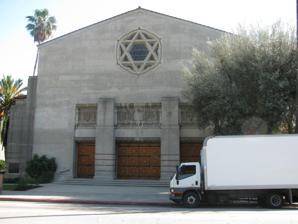
Building: Temple Israel of Hollywood
Country: United States of America
Year built: 1948
Reform Jewish synagogue in Los Angeles, California, US For similarly named synagogues, see Temple Israel . This article may be written from a fan's point of view , rather than a neutral point of view . Please clean it up to conform to a higher standard of quality, and to make it neutral in tone. ( January 2024 ) ( Learn how and when to remove this message ) Temple Israel of Hollywood The synagogue building, in 2009 Religion Affiliation Reform Judaism Ecclesiastical or organisational status Synagogue Leadership Rabbi Mari Chernow Status Active Location Location Hollywood Boulevard , Hollywood , Los Angeles , California Country United States Location in Los Angeles , California Geographic coordinates 34°6′5″N 118°20′57″W / 34.10139°N 118.34917°W / 34.10139; -118.34917 Architecture Architect(s) Samuel E. Lunden S. Charles Lee Type Synagogue architecture Date established 1926 (as a congregation) Completed 1948 Website tioh .org Temple Israel of Hollywood is a Reform Jewish congregation and synagogue , located in Hollywood , Los Angeles , California , in the United States. Founded in 1926, the congregation initially held services in the Hayakawa Mansion before the first Temple Israel building was established on Ivar Street under the leadership of Rabbi Isadore Isaacson. Temple Israel moved to its current location on Hollywood Boulevard in 1948. It has traditionally had a large number of film actors, writers, directors and producers as members. It is currently led by Senior Rabbi Mari Chernow. History Temple Israel was founded in 1926 by seven men, five of whom were prominent in the film industry, including Sol M. Wurtzel , Isadore Bernstein , and Edward Laemmle . They wanted to fill the need for social services and a house of worship for the Hollywood Jewish community. A former church on Ivar Street was purchased, and served the Temple over the next two decades before the size of the congregation necessitated a larger building. The current temple was built in 1948 and has been expanded several times. It was designed by architects Samuel E. Lunden, who also designed the Los Angeles Stock Exchange Building and interior of the St. Vincent de Paul Church and S. Charles Lee , the designer of the Hollywood Melrose Hotel and Tower Theatre . At the temple's dedication ceremony, a small orchestra played Poem Ancien , composed by Alexander Borisoff for cello and narrator. Edward G. Robinson narrated at the ceremony. Shortly after its founding, the Temple began staging its Midnight Show, a fundraiser that over the years saw such stars as Benny Rubin , Lucille Ball , Al Jolson , Eddie Cantor , Jack Benny , Milton Berle , Frank Sinatra , Judy Garland , Shirley MacLaine , and Lena Horne perform on behalf of the Temple. Rabbi Max Nussbaum served as Rabbi from 1943, until his death in 1974, after Rabbi Morton Bauman left to serve in World War II . Cantor Saul Silverman served alongside Nussbaum, and served the Temple for over 39 years. During Nussbaum's tenure Temple Israel established itself as a great friend of Israel , raising large sums for the fledgling state. Many famous speakers were also brought in to speak before the congregation including Rabbis Mordechai Kaplan , Leo Baeck , and Stephen S. Wise . Harry Belafonte , Leon Uris , and Theodore Bikel also spoke before the congregation; and in 1965 Martin Luther King Jr. gave a rousing speech from the bima. After the death of Rabbi Nussbaum, Rabbi Haskell Bernat led the congregation. Cantor Aviva Rosenbloom came to the Temple at the same time and would serve as Cantor for over 30 years. After Rabbi Daniel Polish served a short term as senior Rabbi, Rabbi John Rosove led the Congregation in 1988 until 2019. Danny Maseng , a prominent composer and singer, served as chazzan from 2008 to 2015. In January 2015, the Temple celebrated the 50th Anniversary of Martin Luther King, Jr.'s visit with a celebratory evening featuring speeches from Los Angeles Mayor Eric Garcetti and talk show host and author Tavis Smiley . Rabbi Mari Chernow was appointed as the congregation's first female senior rabbi in July 2021. In October 1957 the Temple acquired and commenced operating the Hillside Memorial Park Cemetery . Trivia This section is in list format but may read better as prose . You can help by converting this section , if appropriate. Editing help is available. ( January 2024 ) The Temple's sanctuary lamp was donated by Hal Wallis , producer of Casablanca and True Grit . Henry Diskay, who sang Kol Nidre in The Jazz Singer , served as cantorial soloist in the 1930s. Rabbi Nussbaum rescued a small Torah on Kristallnacht that now resides in the Temple's Torah ark . Tony Curtis crowned the Purim Carnival Queen in 1952. Marlon Brando and Bob Dylan attended Passover Seder at the Temple in 1975. In 1996 the Temple began Chesed Day and by 1999 it was known as Mitzvah Day. Today it's called Big Sunday and is a citywide event. The frieze over the front doors contains two pairs of hands making the sign of the Priestly Blessing.  Boston childhood memories of the gesture inspired congregation member Leonard Nimoy to devise the Vulcan salute . Notable current and former members and congregants Frances Bay , actress Isadore Bernstein , screenwriter Jack Black , actor May Britt , actress Steve Broidy , film executive Aline Brosh McKenna , writer, director Eddie Cantor , singer, actor, comedian, and dancer Sammy Davis Jr. , singer and dancer Lion Feuchtwanger , novelist Eddie Fisher , singer who once sang Kol Nidre on the High Holidays Gal Gadot , actress Martha Hyer , actress George Jessel , actor Al Jolson , singer, actor, and comedian Edward Laemmle , silent film director Osa Massen , actress Leonard Nimoy , actor Amanda Peet , actress Leon Schlesinger , film producer David O. Selznick , film producer Ben Stein , writer, lawyer, and actor Elizabeth Taylor , actress, who converted in the Temple in 1959 Lea Thompson , actress, television director and producer Mike Todd , theatre and film producer Hal Wallis , film producer Sol Wurtzel , film producer Roger Kumble , director and writer Sacha Baron Cohen , comedian, actor, writer Matthew Weiner , writer, director, television producer. Ruth Kobart , actress References